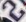
Number: 2